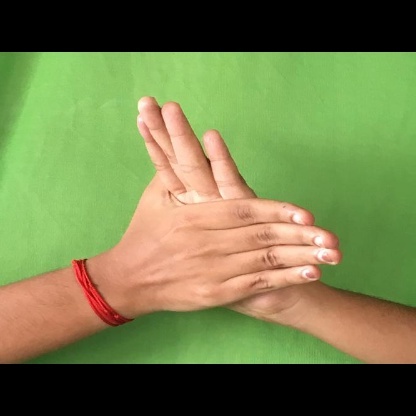
Mudra: Chakra